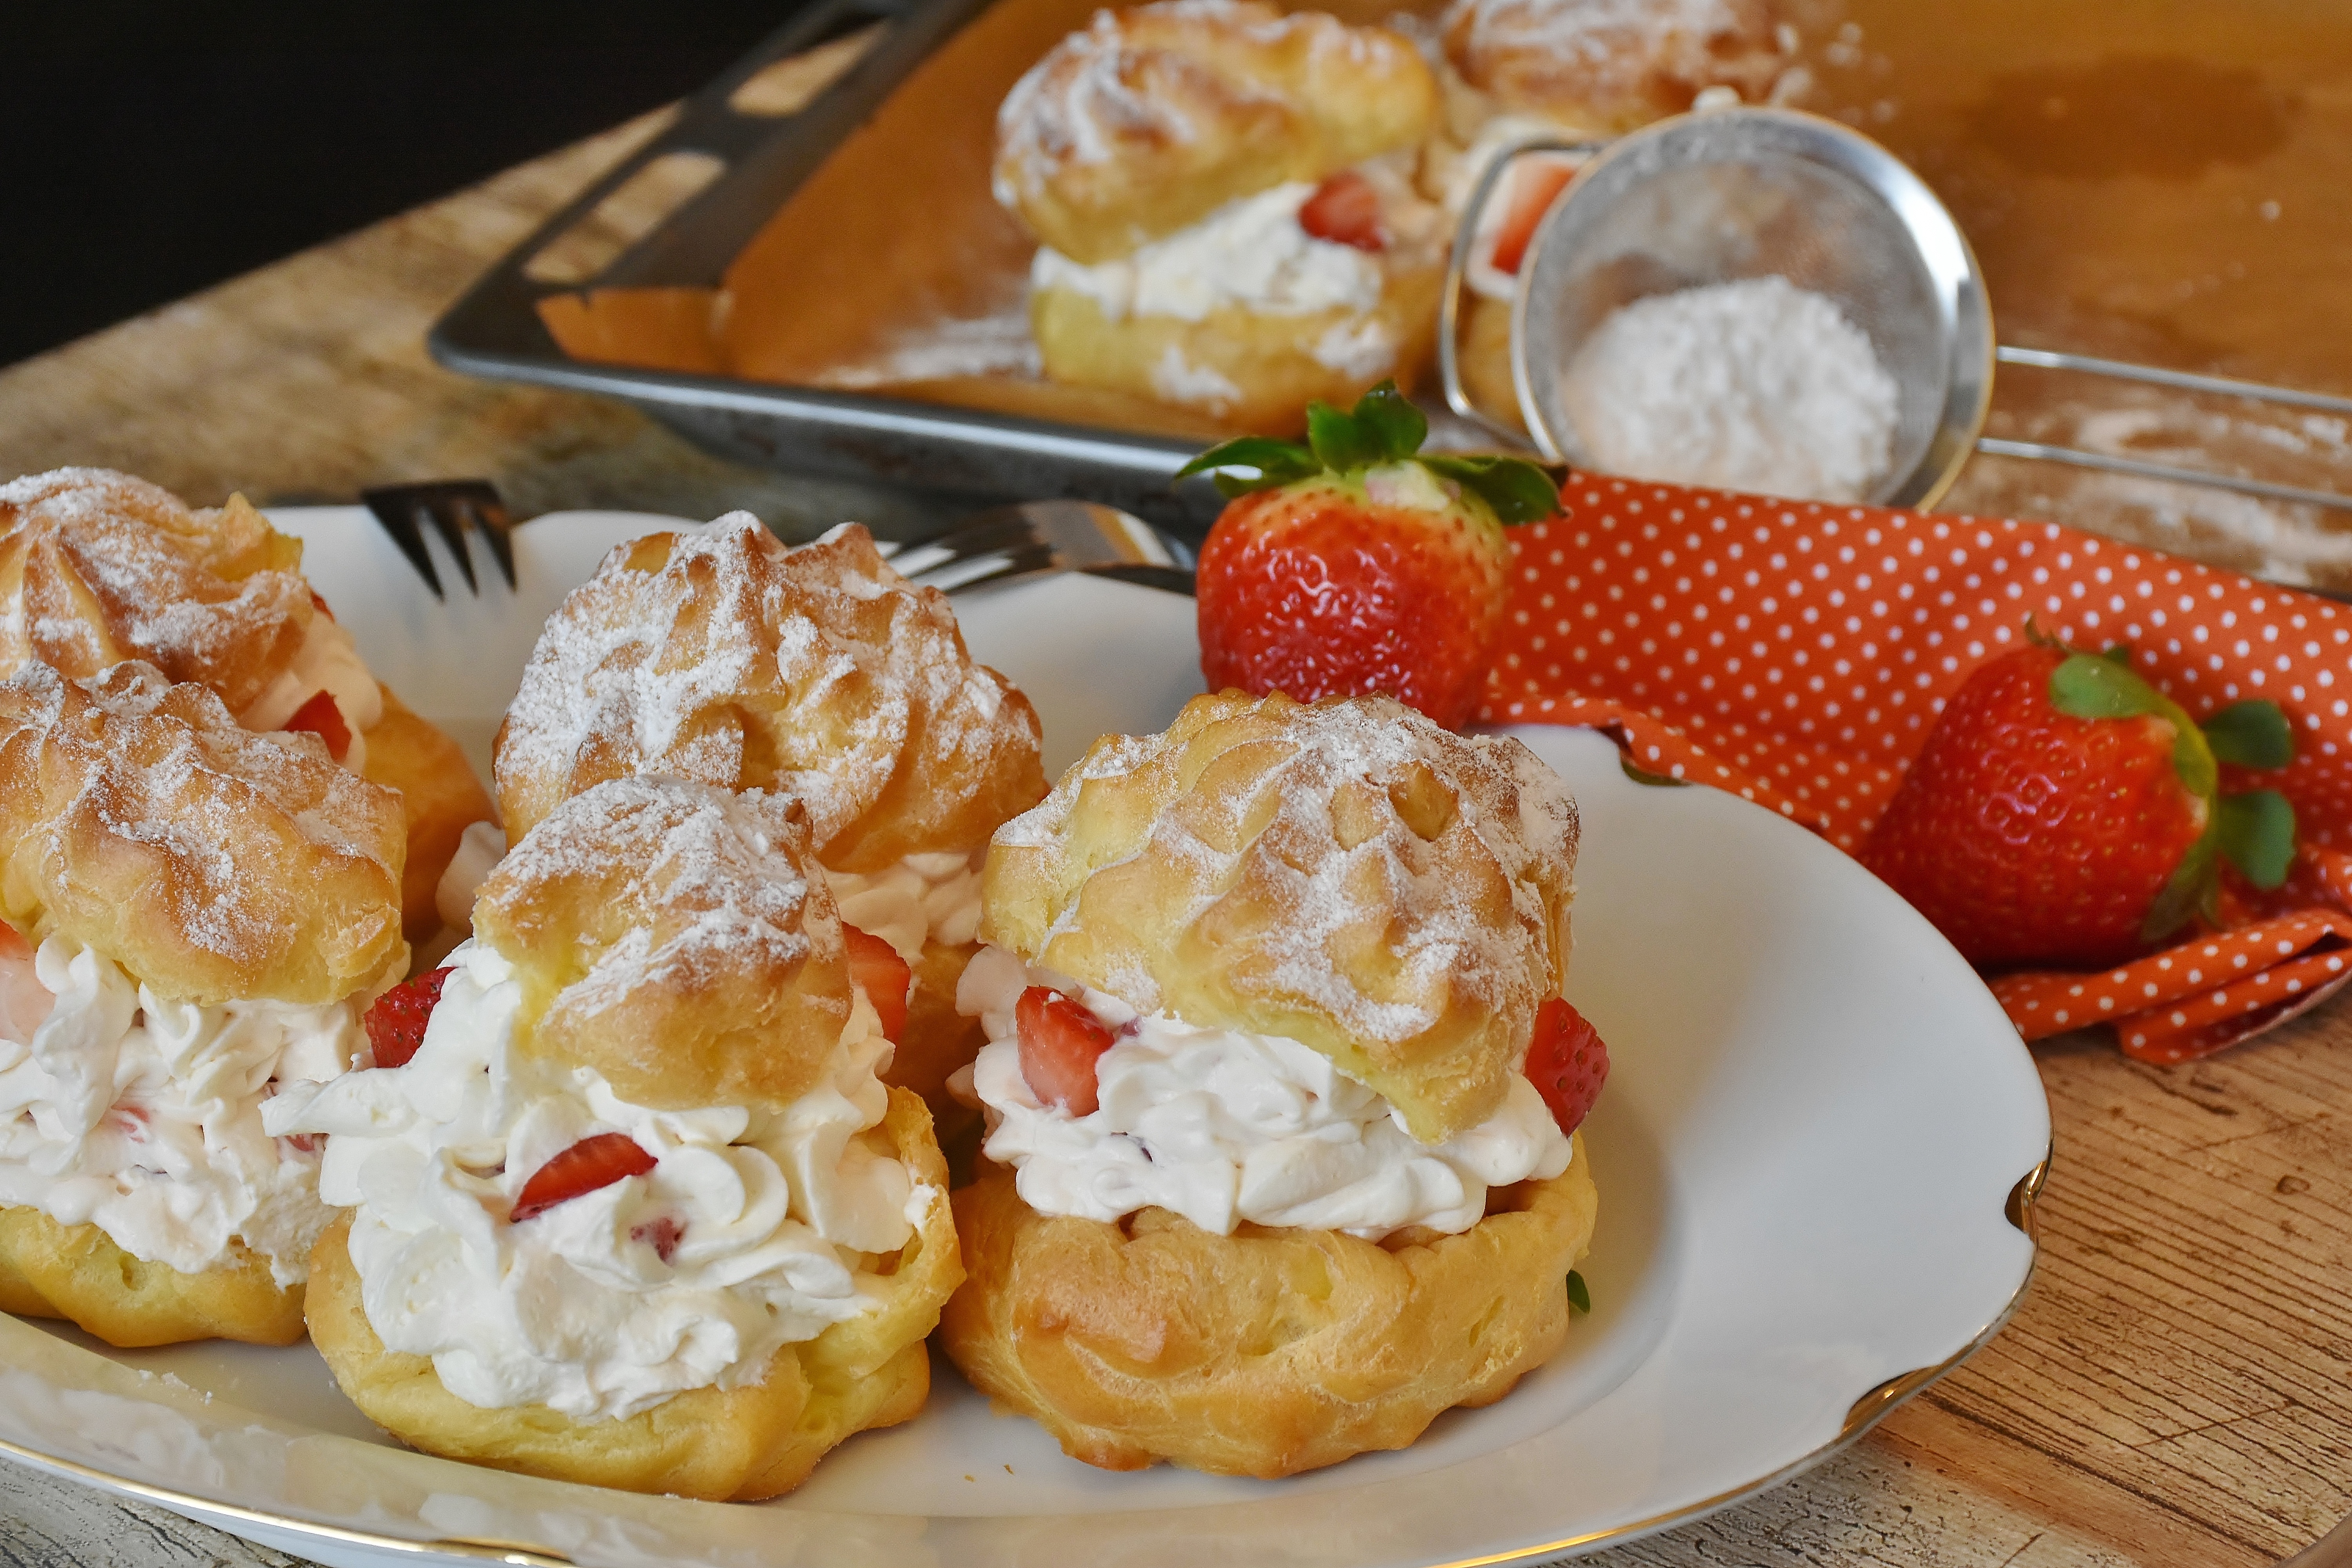
sweet, dish, meal, food, produce, kitchen, breakfast, dessert, eat, cuisine, cream, delicious, cake, egg, butter, brand, sweet dish, bake, pastries, whipped cream, sugar, candy, strawberries, sweetness, benefit from, flour, baked goods, small cakes, feasting, milk product, fine pastry, cream puff, choux pastry, coffee time, danish pastry